Protestantism

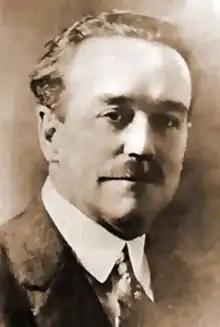

Lutheranism identifies with the theology of Martin Luther. It advocates a doctrine of justification "by grace alone through faith alone on the basis of Scripture alone", the doctrine that scripture is the final authority on all matters of faith, rejecting the assertion made by Catholic leaders at the Council of Trent that authority comes from both Scriptures and Tradition. In addition, Lutherans accept the teachings of the first four ecumenical councils of the undivided Christian Church.